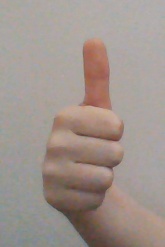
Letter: aleff